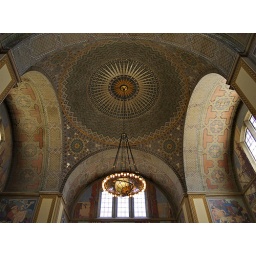
High dynamic range composite from RAW.This building was built in the 1990s after the old library was mostly destroyed by fire.